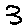
Label: 3